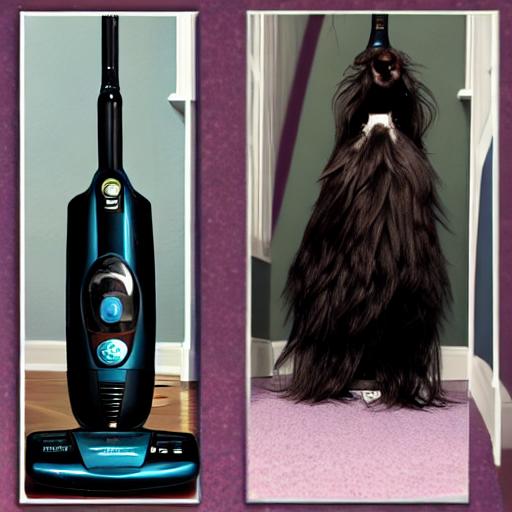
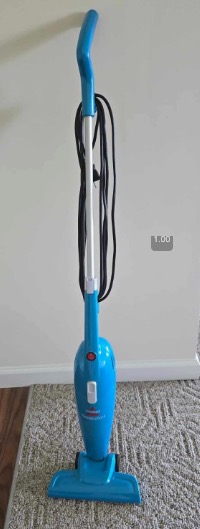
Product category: items_vacuum
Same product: no